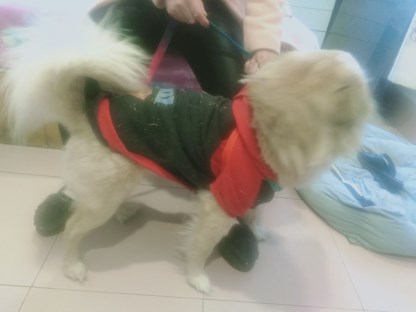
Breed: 3336-n000121-chinese_rural_dog